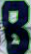
Number: 8